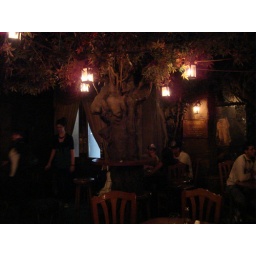
The tree bar in the wax museum